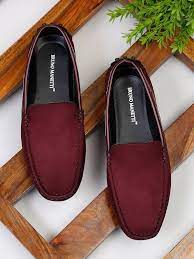
Label: Boat